New Paltz station

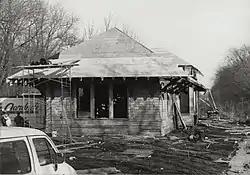
The former station after its closure, being renovated by Robert Mark Realty in 1988

Passenger service along the Wallkill Valley line ceased in 1937, due to the increased usage of automobiles. By December 1958 the building (then owned by the New York Central Railroad) was no longer used as a railroad station. It was sold off in 1959, and hosted a number of local endeavors, serving as a chapter house for the Knights of Columbus and as an office for a public-access television station. Under the ownership of the television station, the roof and floorboards were repaired.